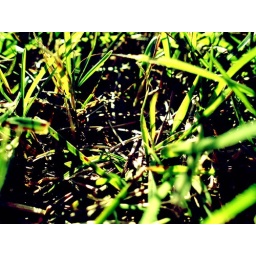
The grass isn't always green here in Iceland...but that day it was